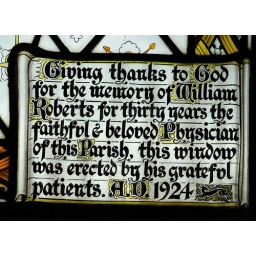
Detail of east window by Herbert Bryans showing his running dog signature